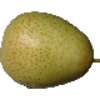
Label: Pear 1